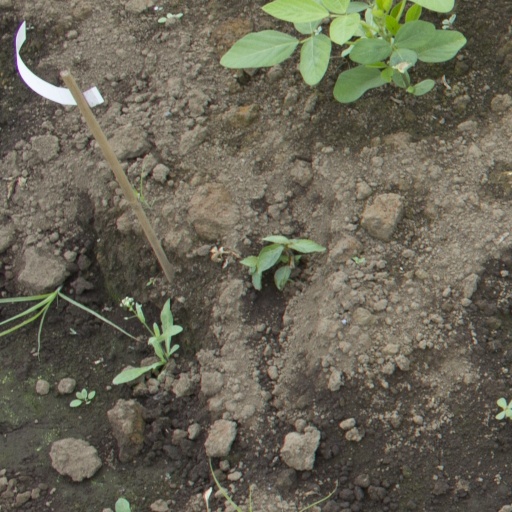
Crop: soybean